Arctic and Antarctic Museum

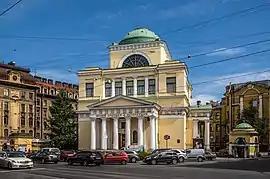
Melnikov's building on Marata Street near Ligovsky Avenue

The Russian State Arctic and Antarctic Museum is a museum in St. Petersburg, Russia. It was established in November 1930 as part of the Soviet Arctic and Antarctic Research Institute, but was not opened until six years later.